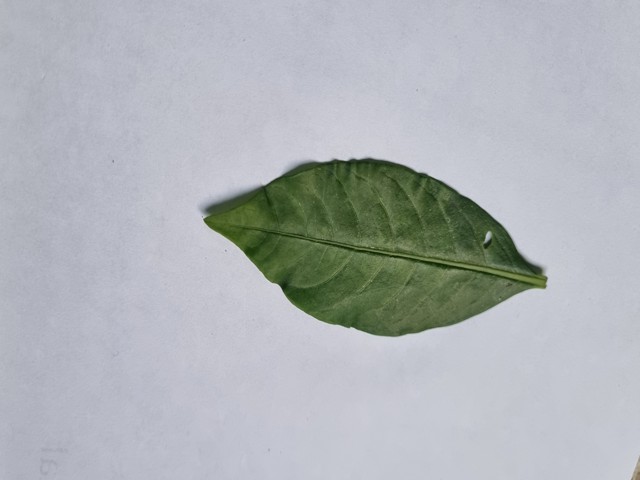
Plant: sarpagandha